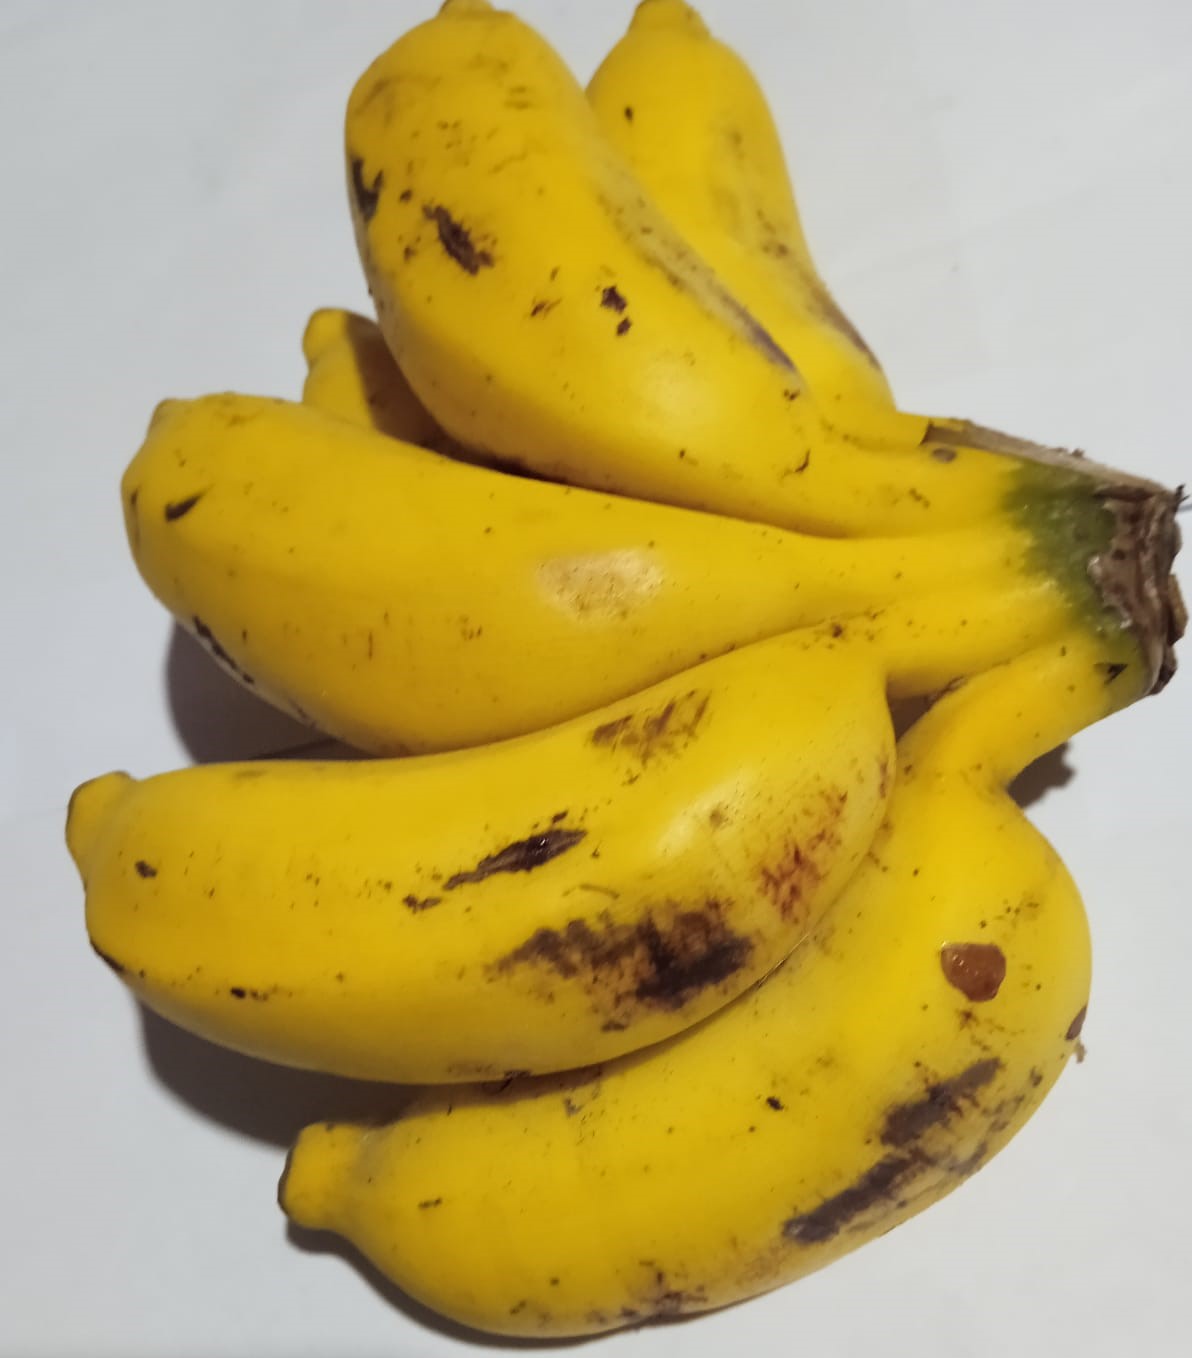
Fruit: banana
Condition: fresh